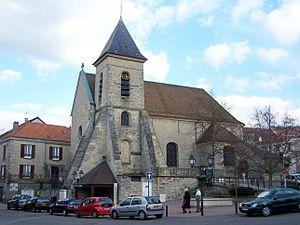
Église Notre-Dame de Montesson, Yvelines, France
Montesson est une commune française située dans le département des Yvelines en région Île-de-France.